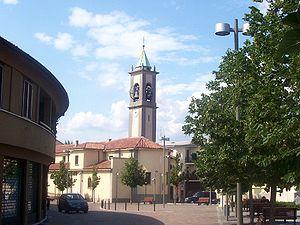
Burago di Molgora est une commune de la province de Monza et de la Brianza dans la région Lombardie en Italie.